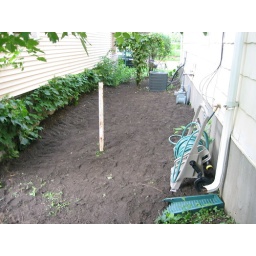
We put all of the fill in between our house and the next door neighbor. (Techincally we own all of that land.)